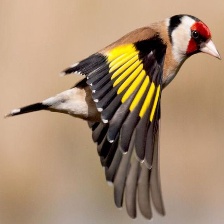
Species: EUROPEAN GOLDFINCH
Scientific name: CARDUELIS CARDUELIS
ImageNet parent category: goldfinch